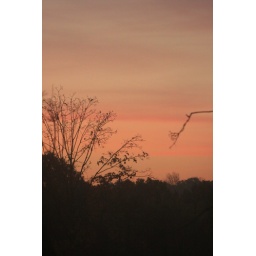
Taken out my kitchen window in Newington, Connecticut!